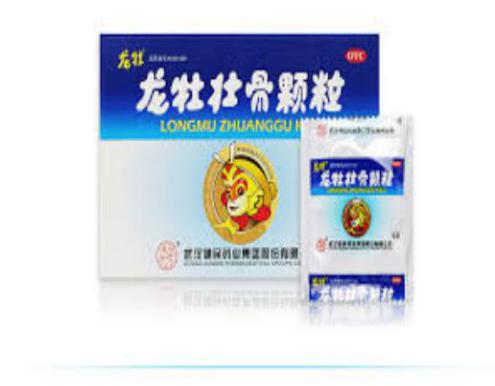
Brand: longmu-1
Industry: Medical